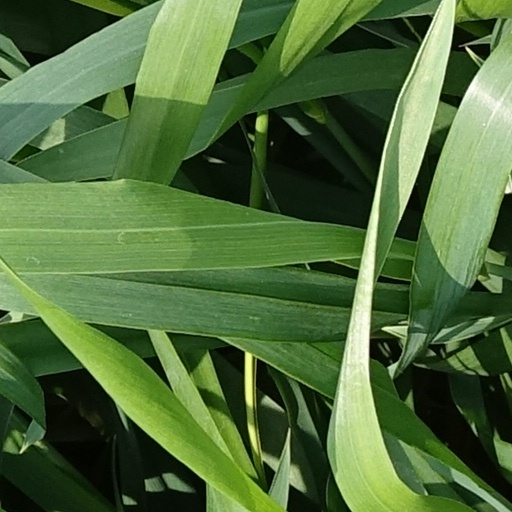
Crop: wheat